Reiss Engelhorn Museum

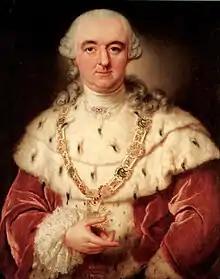
"Portrait of Charles Theodore, Elector of Bavaria (1724-1799)", painted by Anna Dorothea Lisiewska-Therbusch in 1763, and whose copyright is the subject of a lawsuit

The Reiss Engelhorn Museum (REM, stylised rem), is a museum in Mannheim, Germany. It has an exhibition area of , and houses around 1.2 million objects.